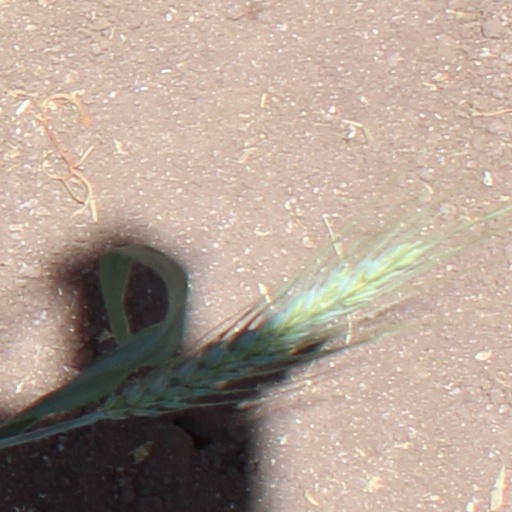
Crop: wheat